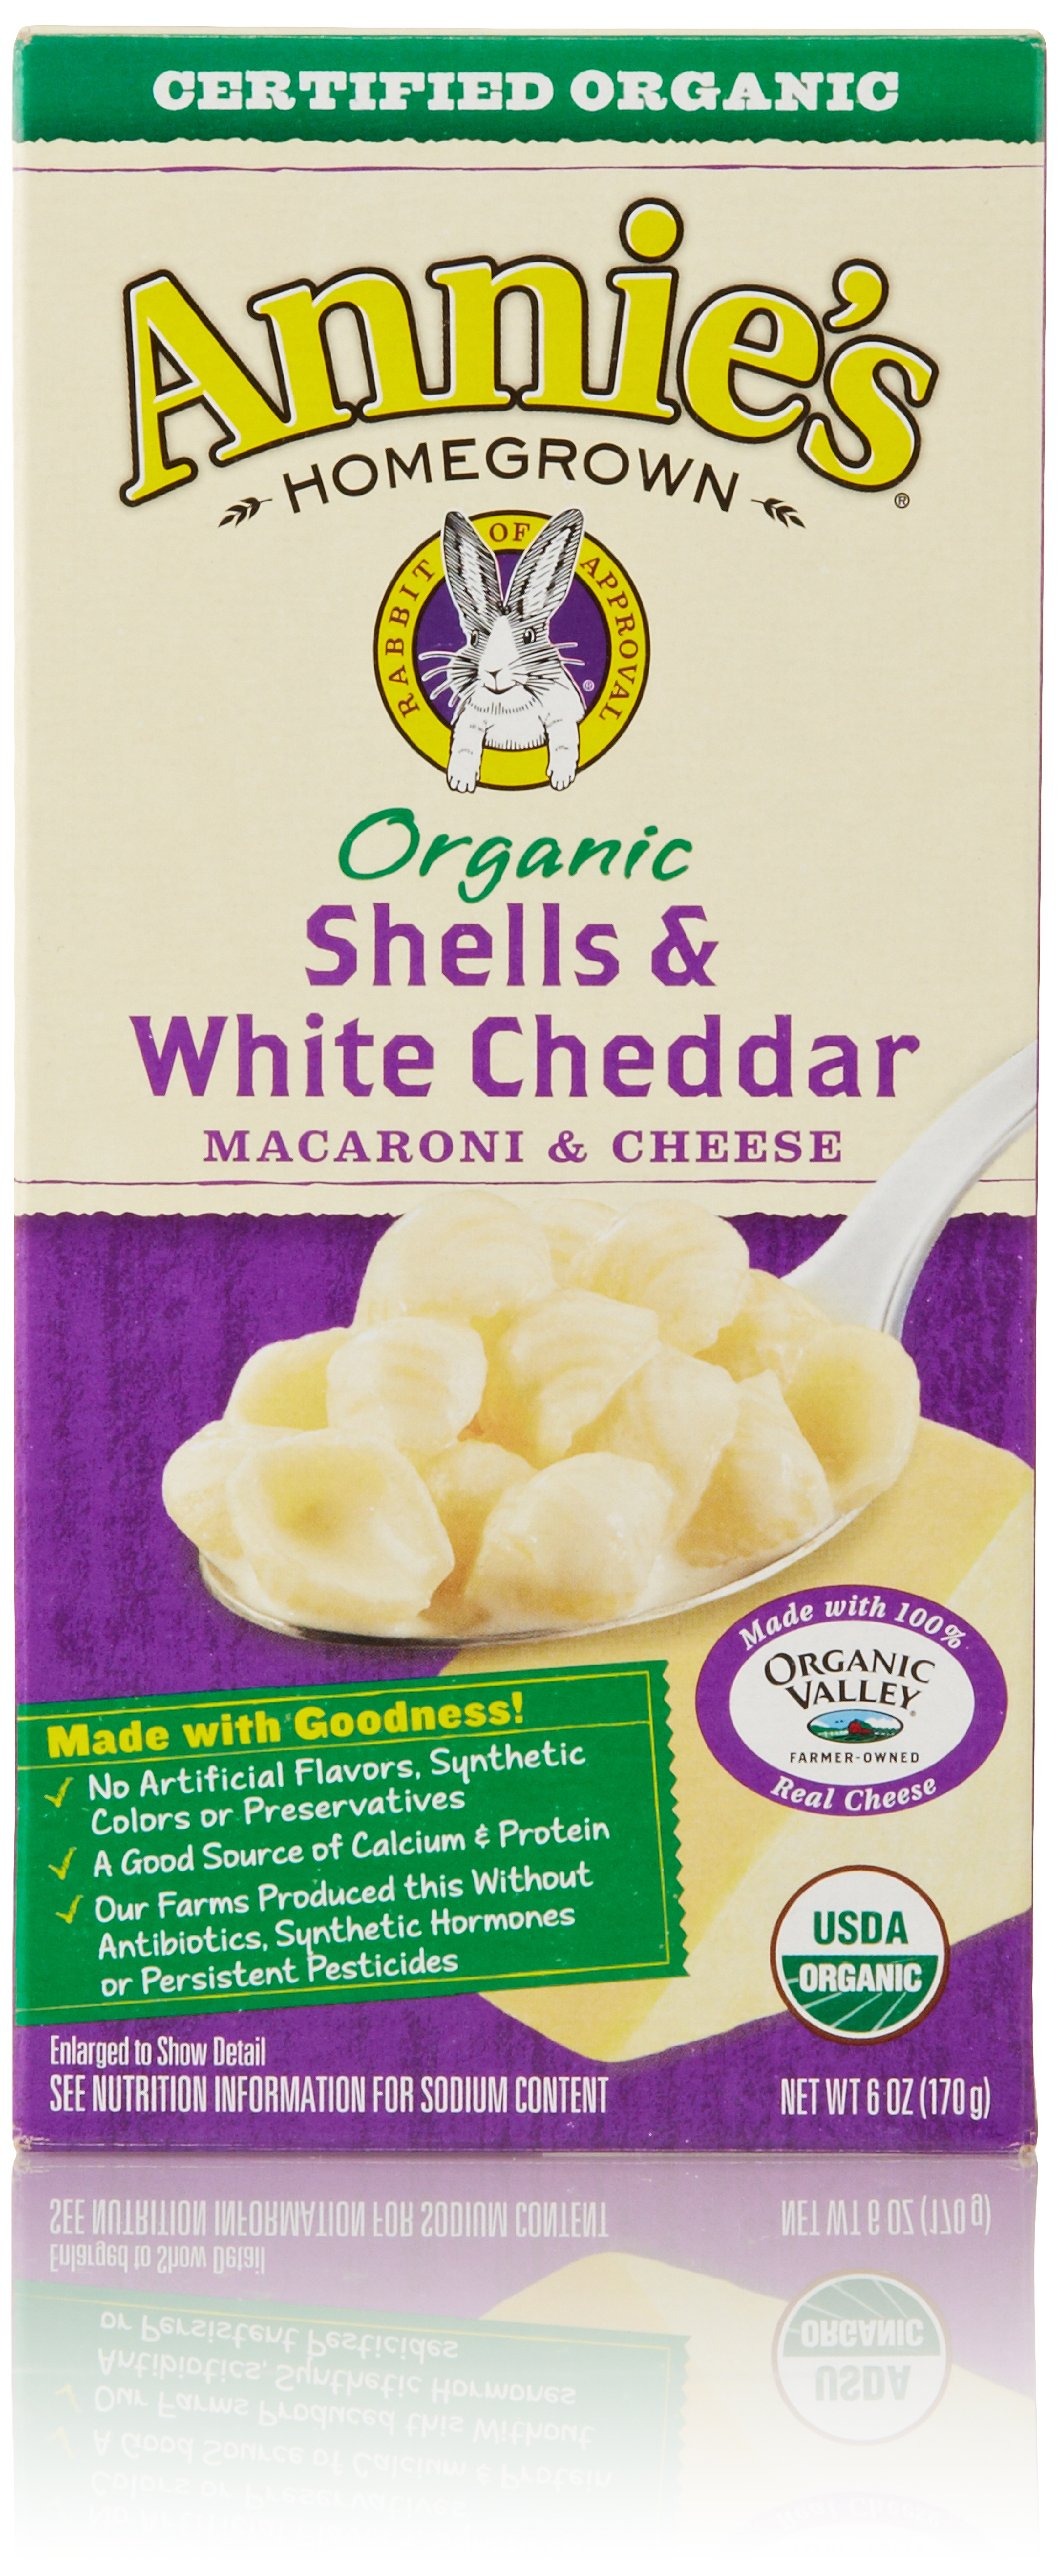
Item Name: PANTRY FASTTRACK ASIN – OAK7 **DO NOT MODIFY/REMOVE
Bullet Point 1: Made with 100% Real Cheese
Bullet Point 2: Made with Organic Pasta
Bullet Point 3: Good Source of Calcium & Protein
Bullet Point 4: No Artificial Flavors, Synthetic Colors, or Preservatives.
Bullet Point 5: Cheese from cows not treated with growth hormone rBST (no significant difference has been shown between milk derived from rBST-treated and non rBST-treated cows).
Value: 6.0
Unit: Ounce

Price: 2.44